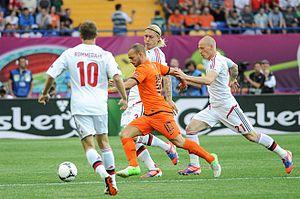
L'histoire de l'équipe des Pays-Bas de football commence au début du XXᵉ siècle avec l'invention de ce sport. La sélection a par la suite remporté l'Euro 1988 et atteint trois finales de Coupe du monde.
L'équipe des Pays-Bas de football est constituée d'une sélection des meilleurs joueurs néerlandais sous l'égide de la Fédération royale néerlandaise de football.